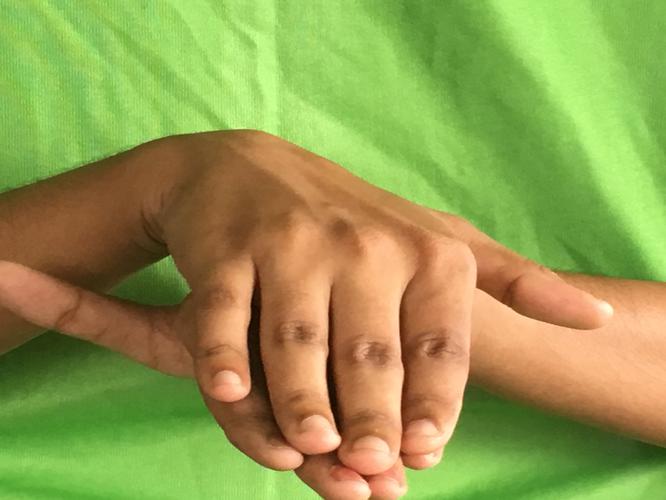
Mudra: Matsya
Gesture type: double_hand